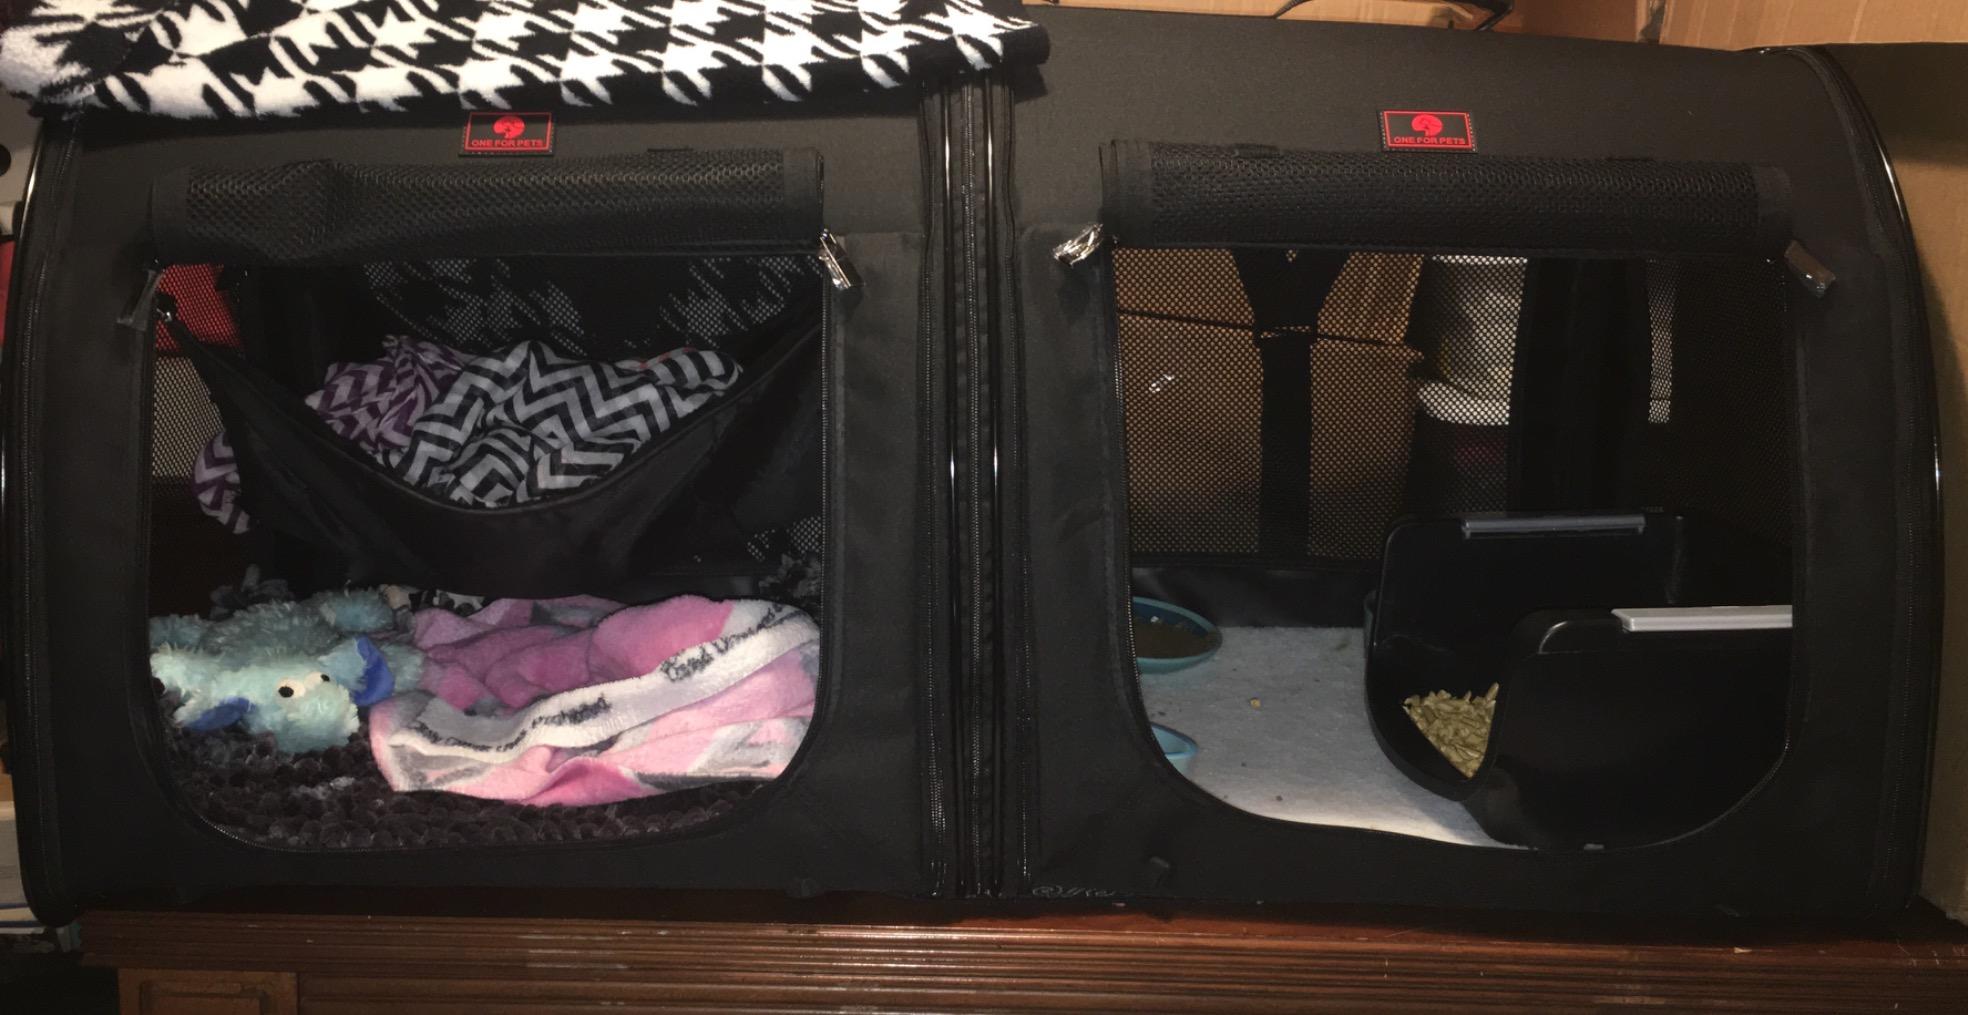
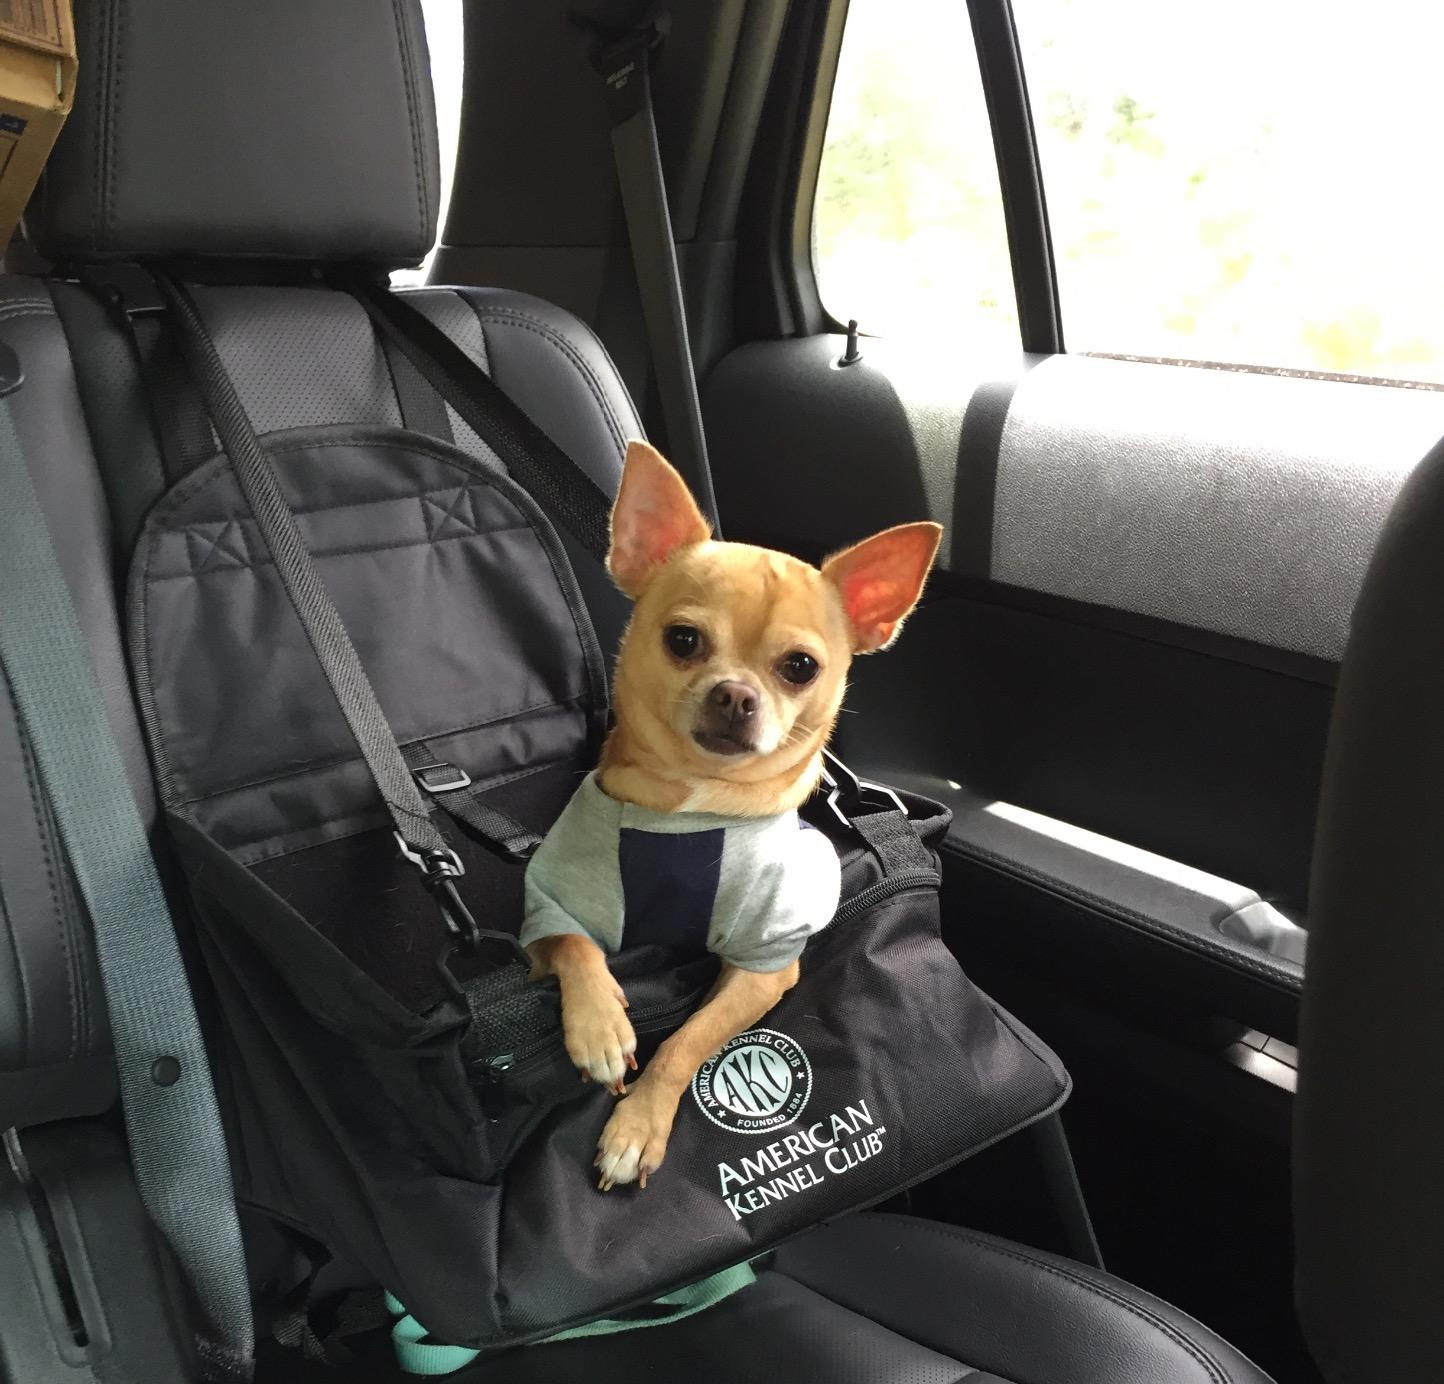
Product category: items_kennel
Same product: no